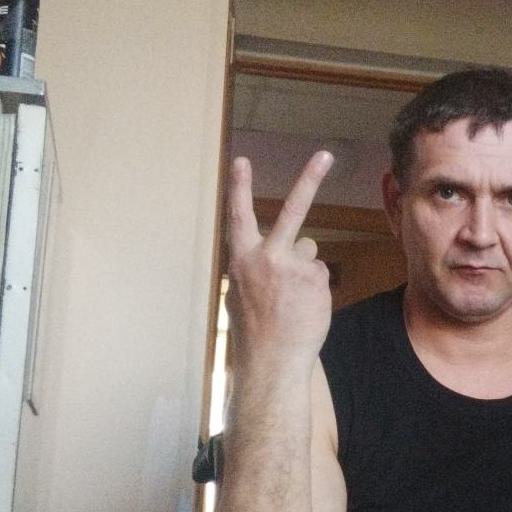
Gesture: peace_inverted